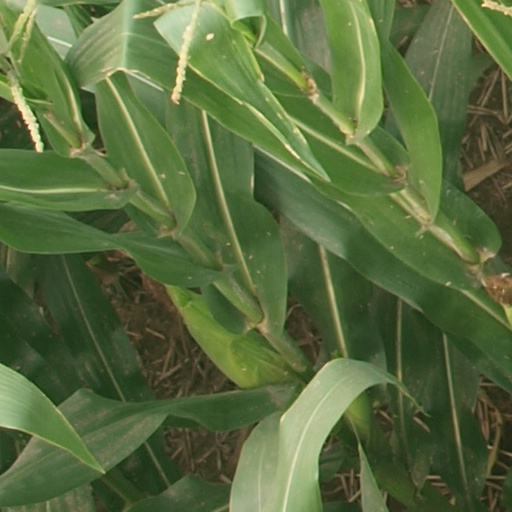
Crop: maize; corn